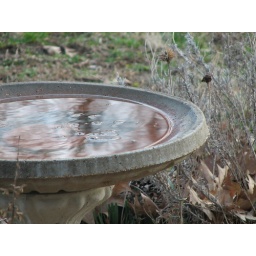
bird bath in the back yard